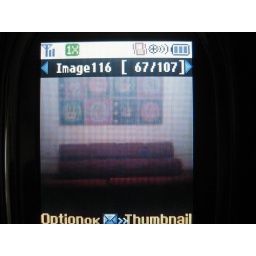
backstage of the glass house in pomona